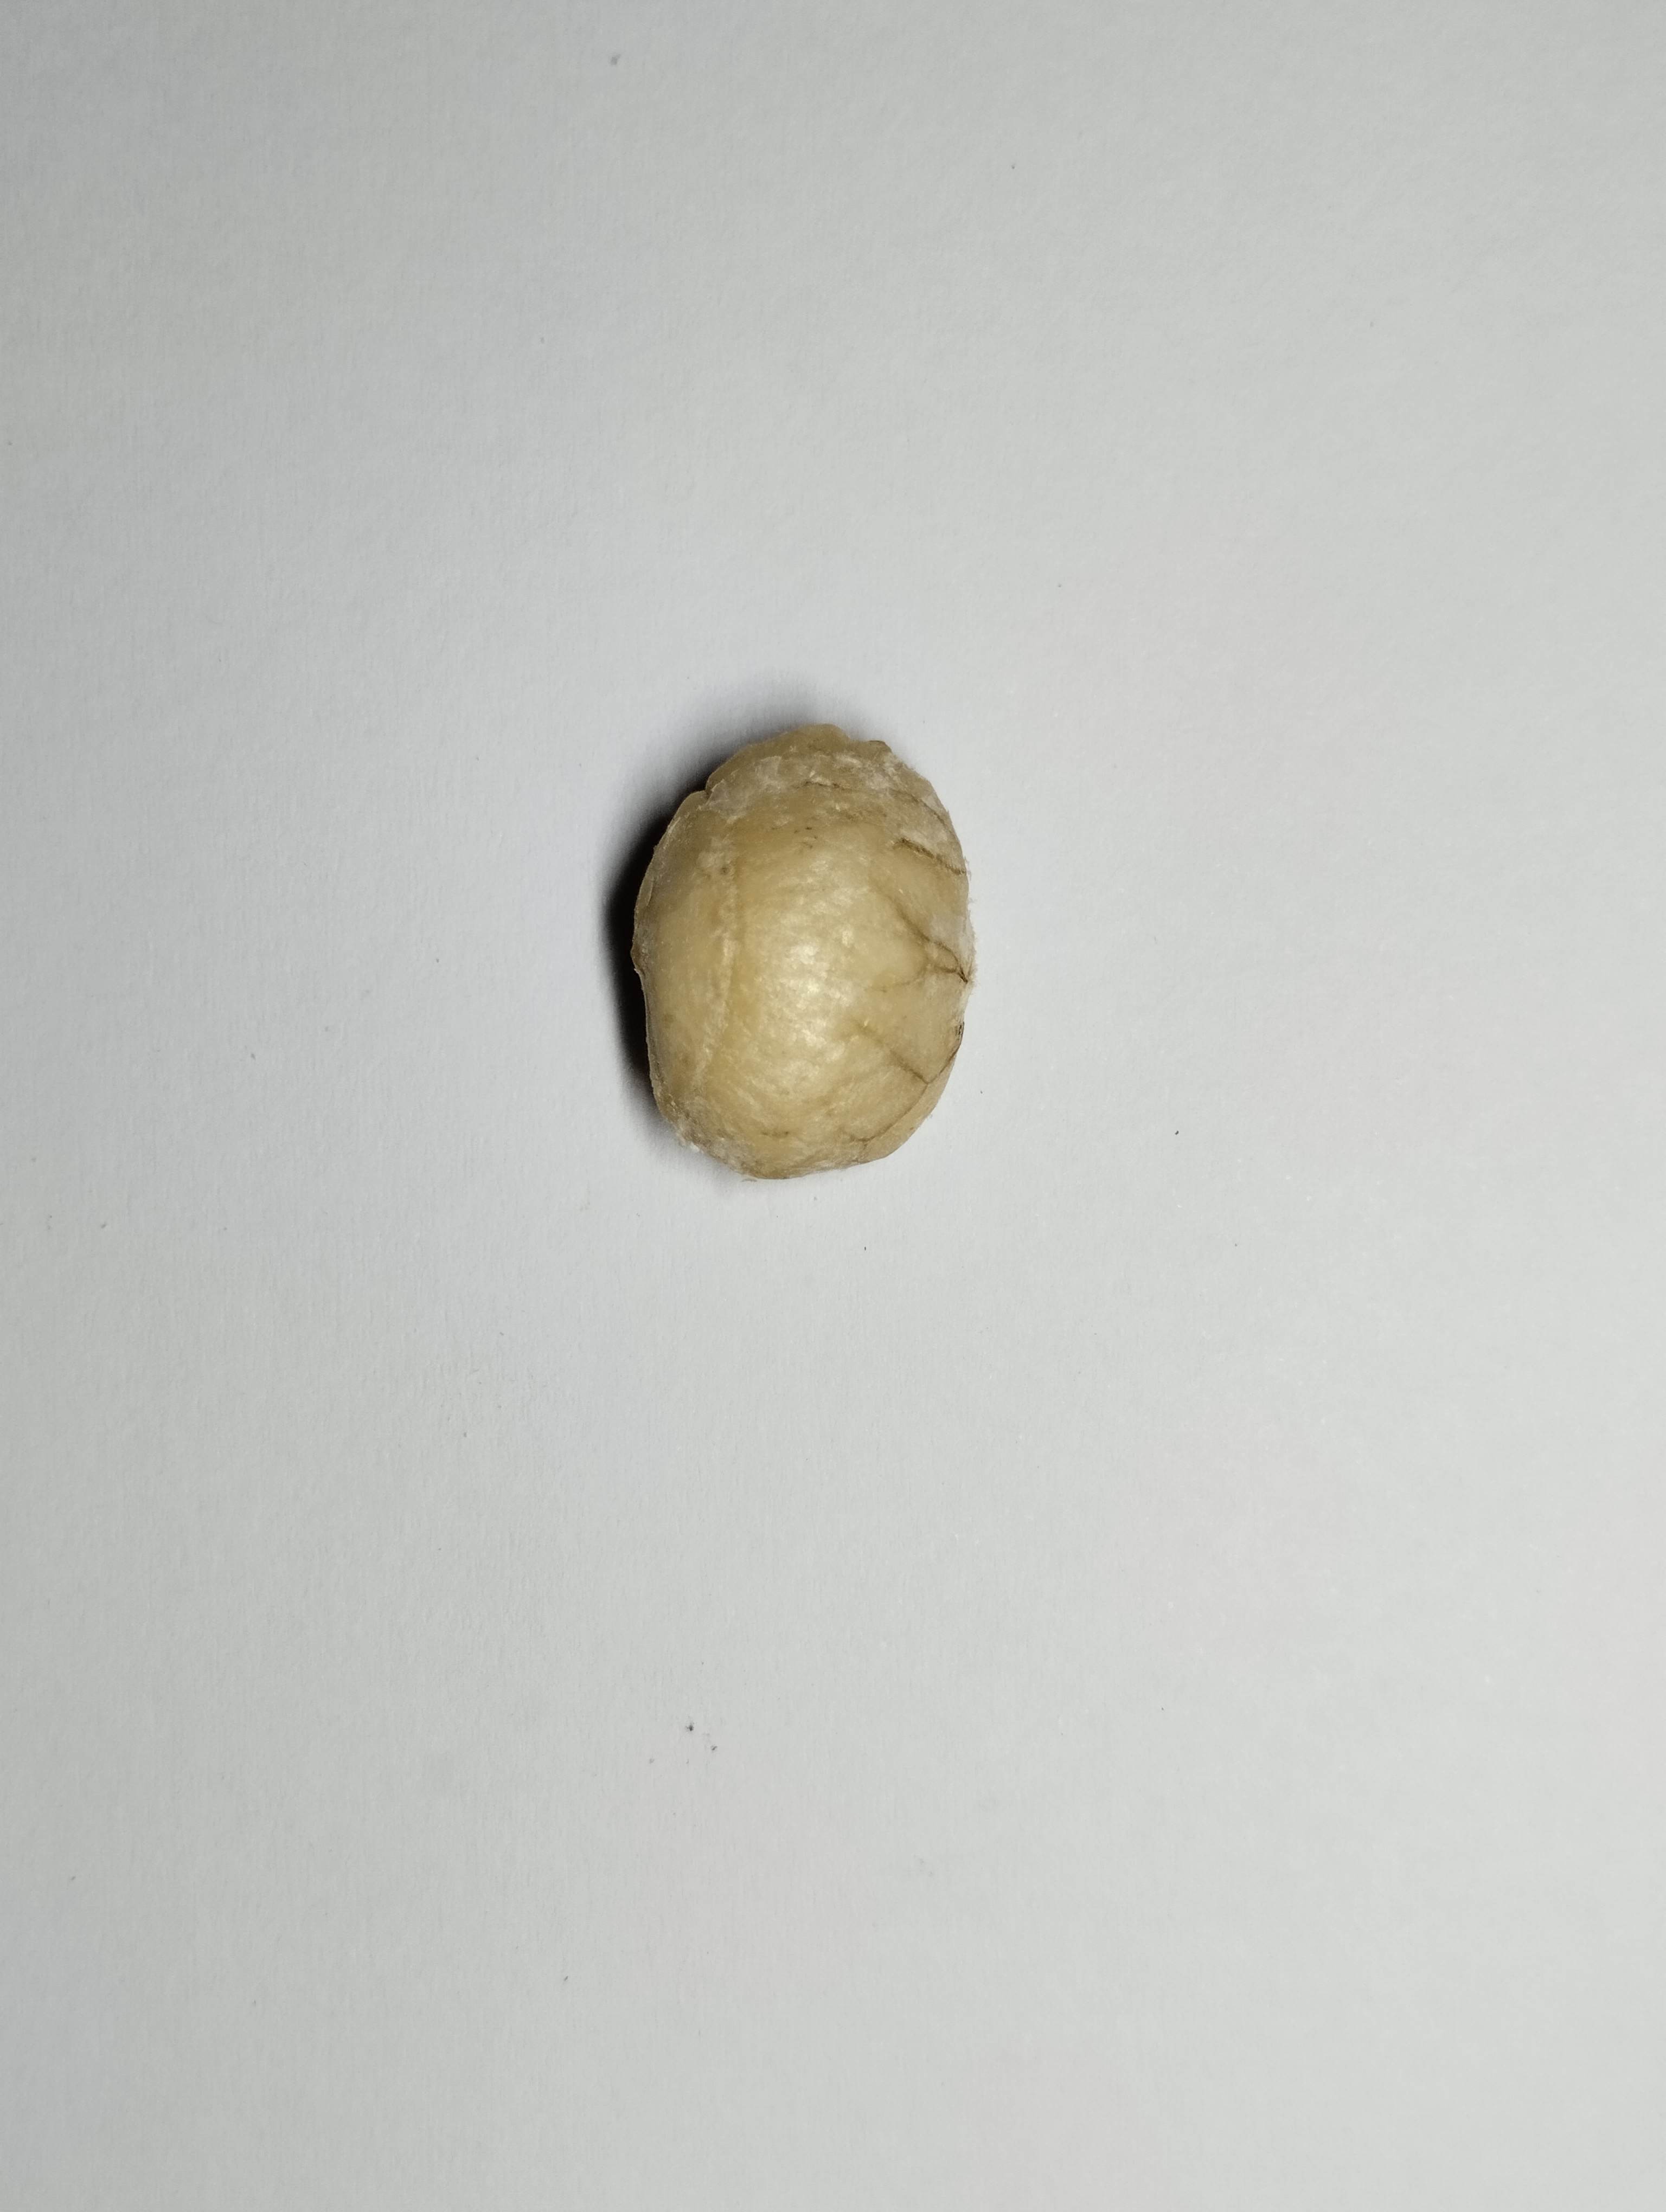
Label: bagus (good seed)